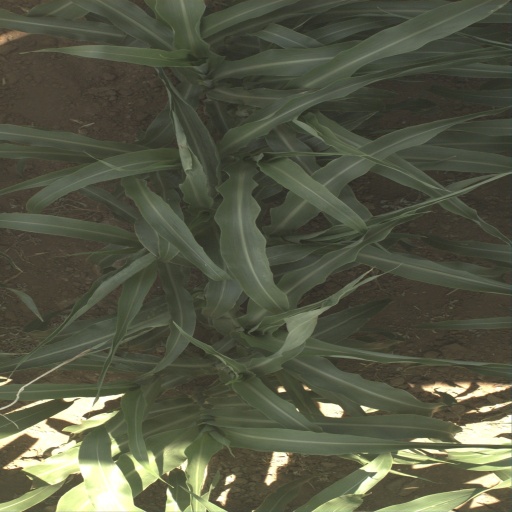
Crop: sorghum